Köln-Lövenich station

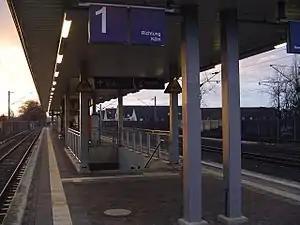

Köln-Lövenich is a railway station situated at Lövenich, Cologne in western Germany on the Cologne–Aachen railway. It is classified by Deutsche Bahn as a category 5 station.